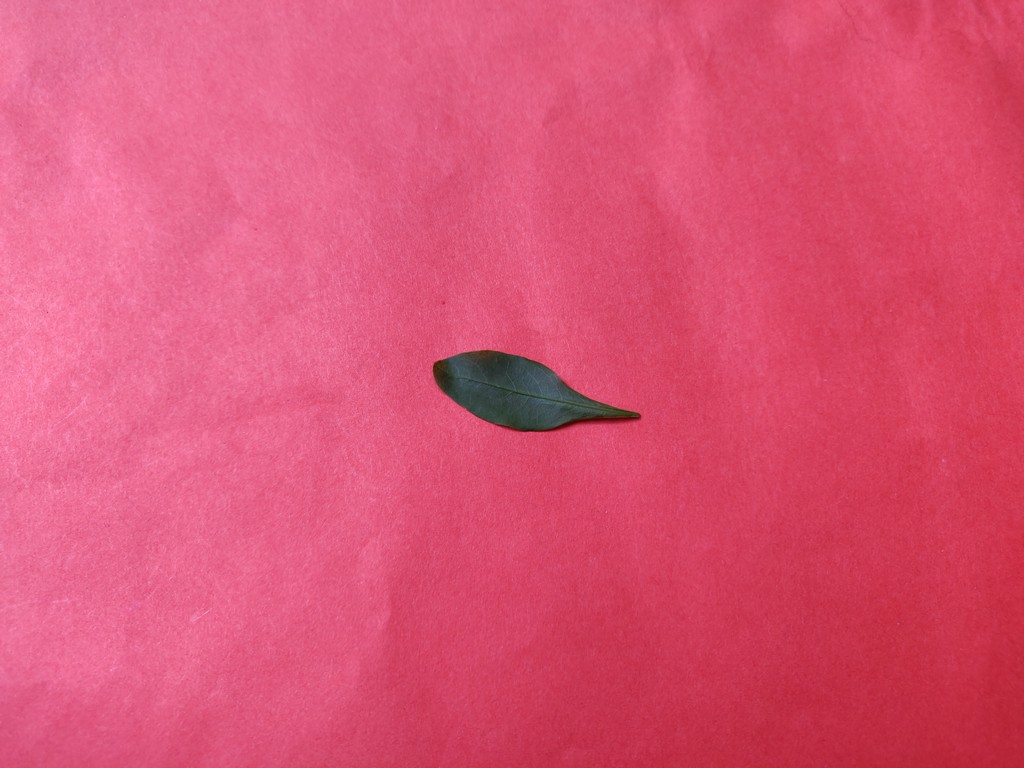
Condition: Healthy
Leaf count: single
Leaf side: front